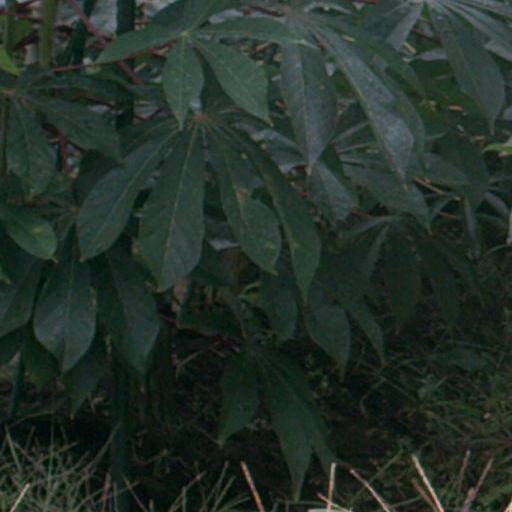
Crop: cassava